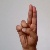
The image shows a hand gesture representing the letter 'U' in Indian Sign Language.